2010 Carfax 400

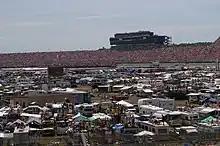
Michigan International Speedway, the race track where the race was held.

Michigan International Speedway is one of six superspeedways to hold NASCAR races; the others are Daytona International Speedway, Auto Club Speedway, Indianapolis Motor Speedway, Pocono Raceway and Talladega Superspeedway. The standard track at Michigan International Speedway is a four-turn superspeedway that is long. The track's turns are banked at eighteen degrees, while the front stretch, the location of the finish line, is banked at twelve degrees. The back stretch, has a five degree banking. Michigan International Speedway had a seating capacity of 119,500 people for the race.